RIPE Atlas

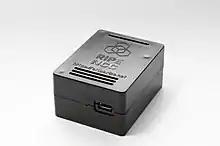
RIPE Atlas probe (version 4)

Anyone can volunteer to host a RIPE Atlas probe. Probes are free of charge, low maintenance, and can be plugged in behind a home router or in a data center.